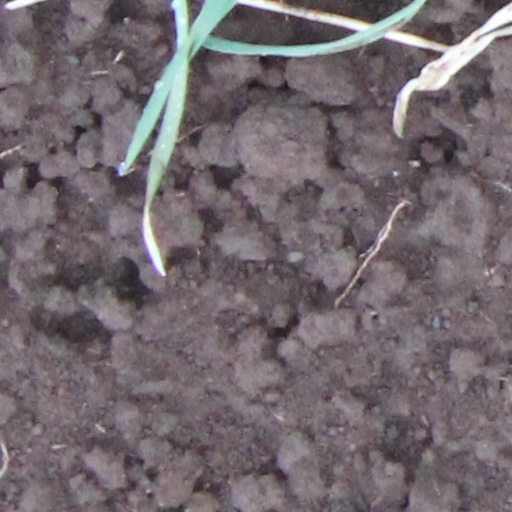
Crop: wheat